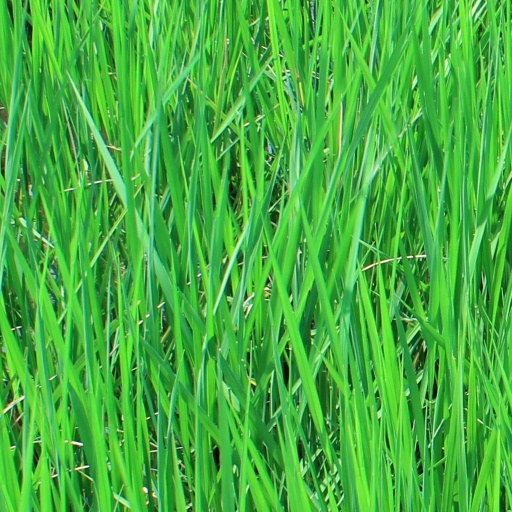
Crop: rice